Spartan-V

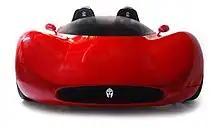
Spartan-V prototype

The Spartan-V has a tubular steel spaceframe chassis with engine and 6-speed sequential gearbox from a Ducati 1198S. Designed for race track use, the Spartan has two chrome roll bars which can be removed and replaced with an FIA-approved single roll bar for competition use. Ducati digital instrumentation, ventilated brake discs, a quick ratio steering rack, and a limited slip differential ensures that power is still applied as long there is some traction available on at least one of the wheels. The body panels are made of carbon fibre fitted with quick-release fasteners. Suspension is double-wishbone, with adjustable racing shock absorbers.